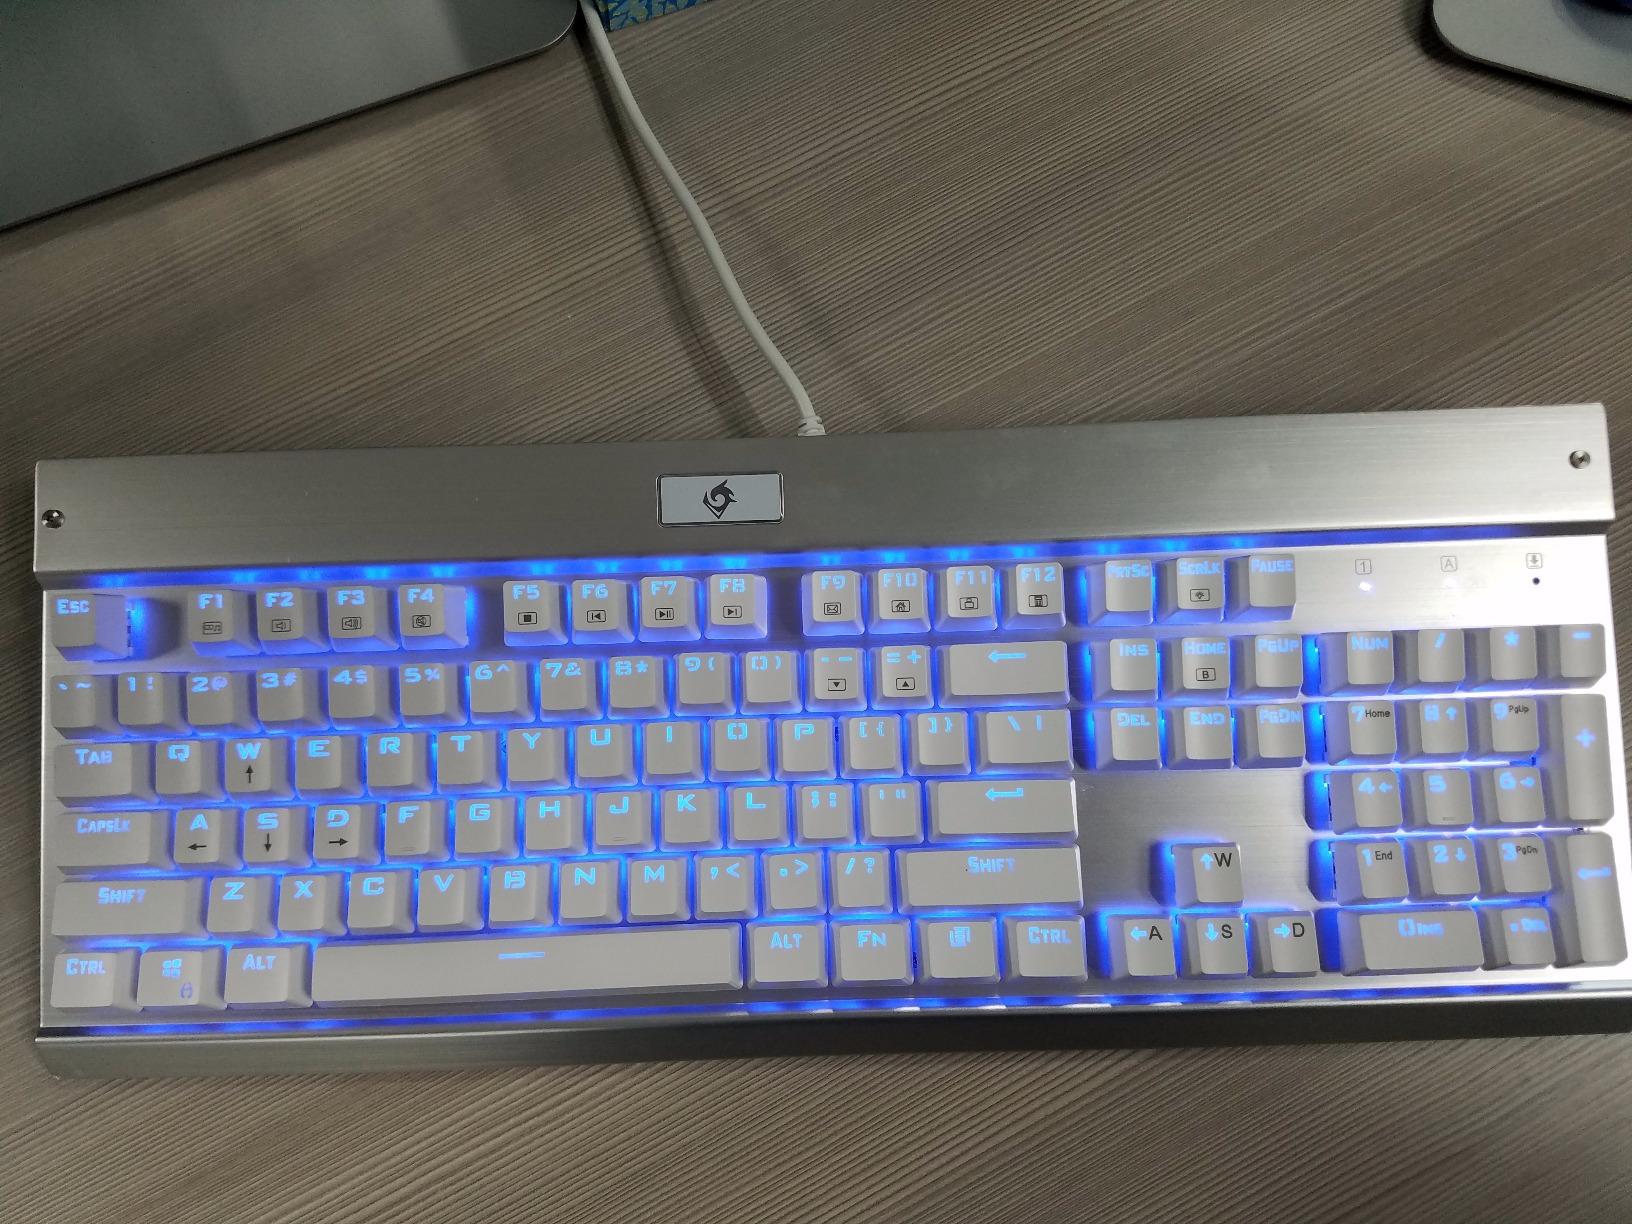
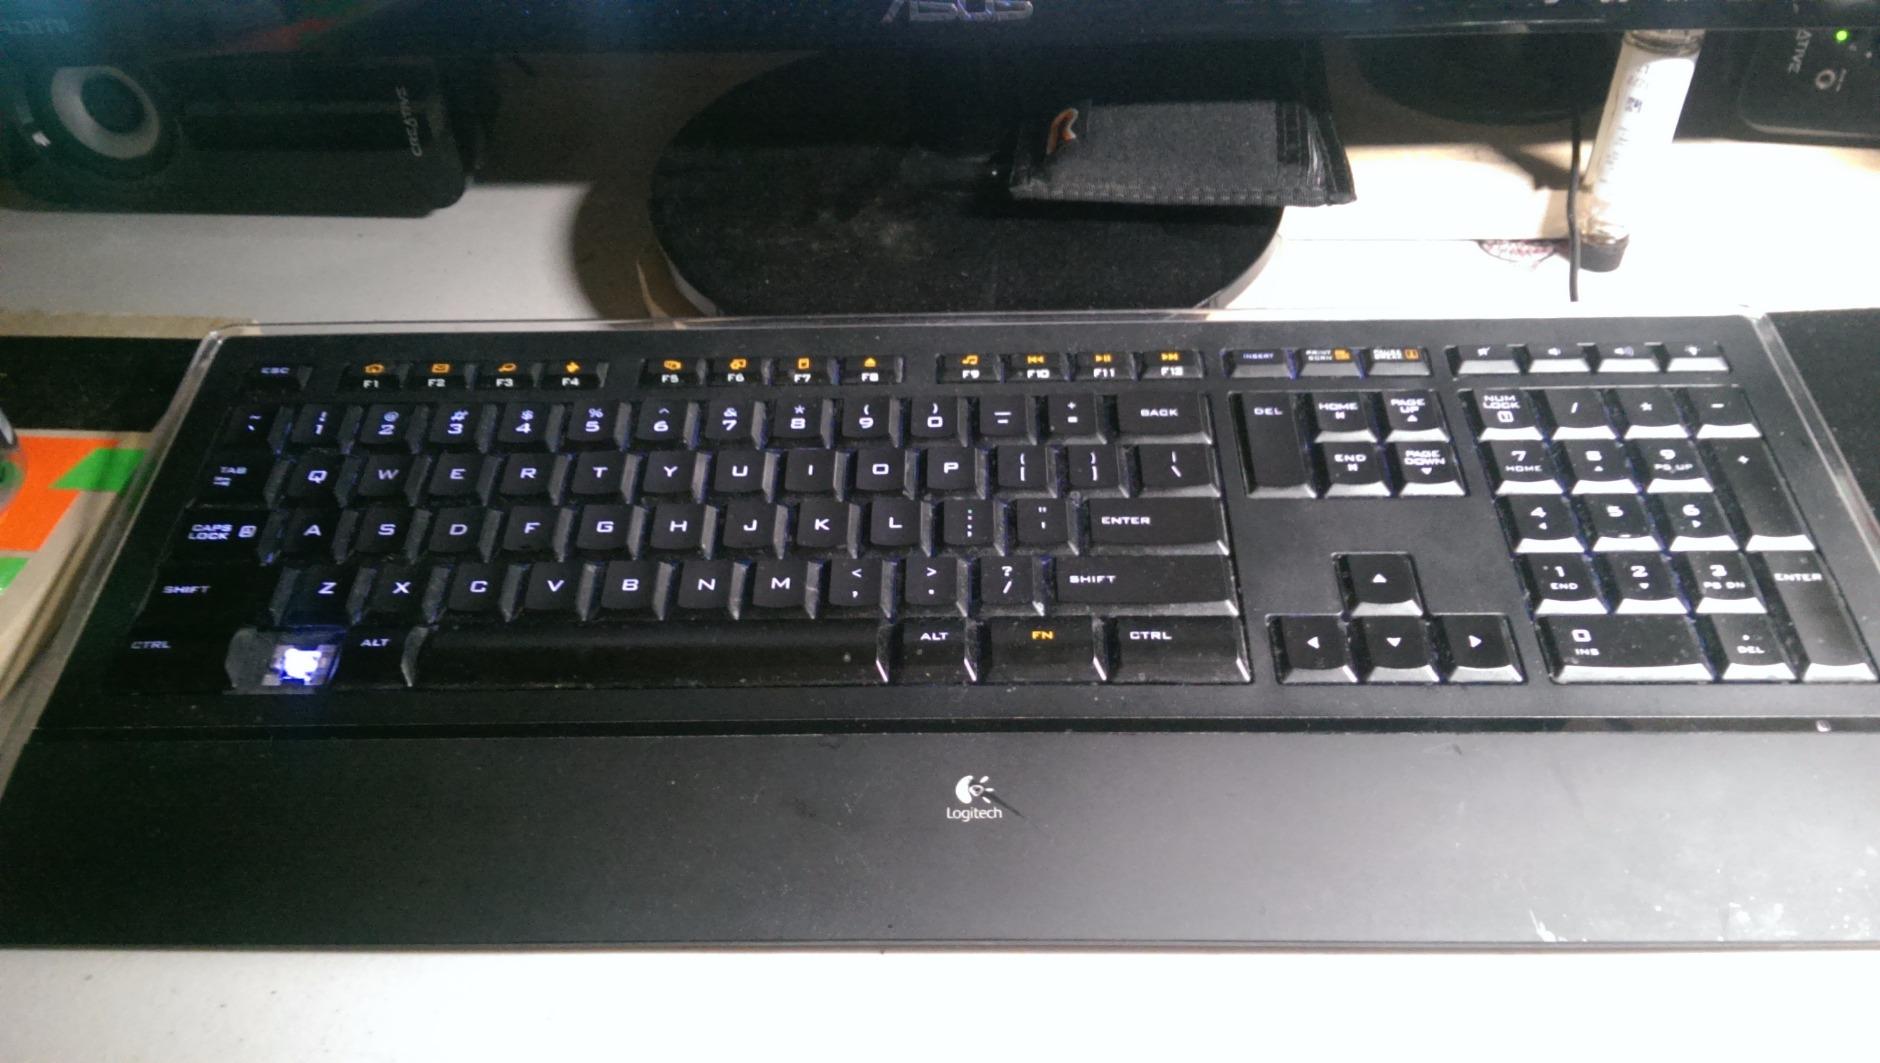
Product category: keyboard
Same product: no